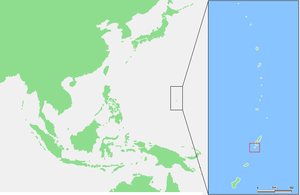
Aguijan est une île coralienne inhabitée des îles Mariannes du Nord. Elle fait partie de la municipalité de Tinian.